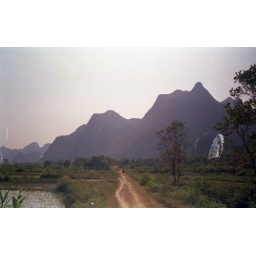
img699 Dirt road in the interior, east of Yao mountain